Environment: real
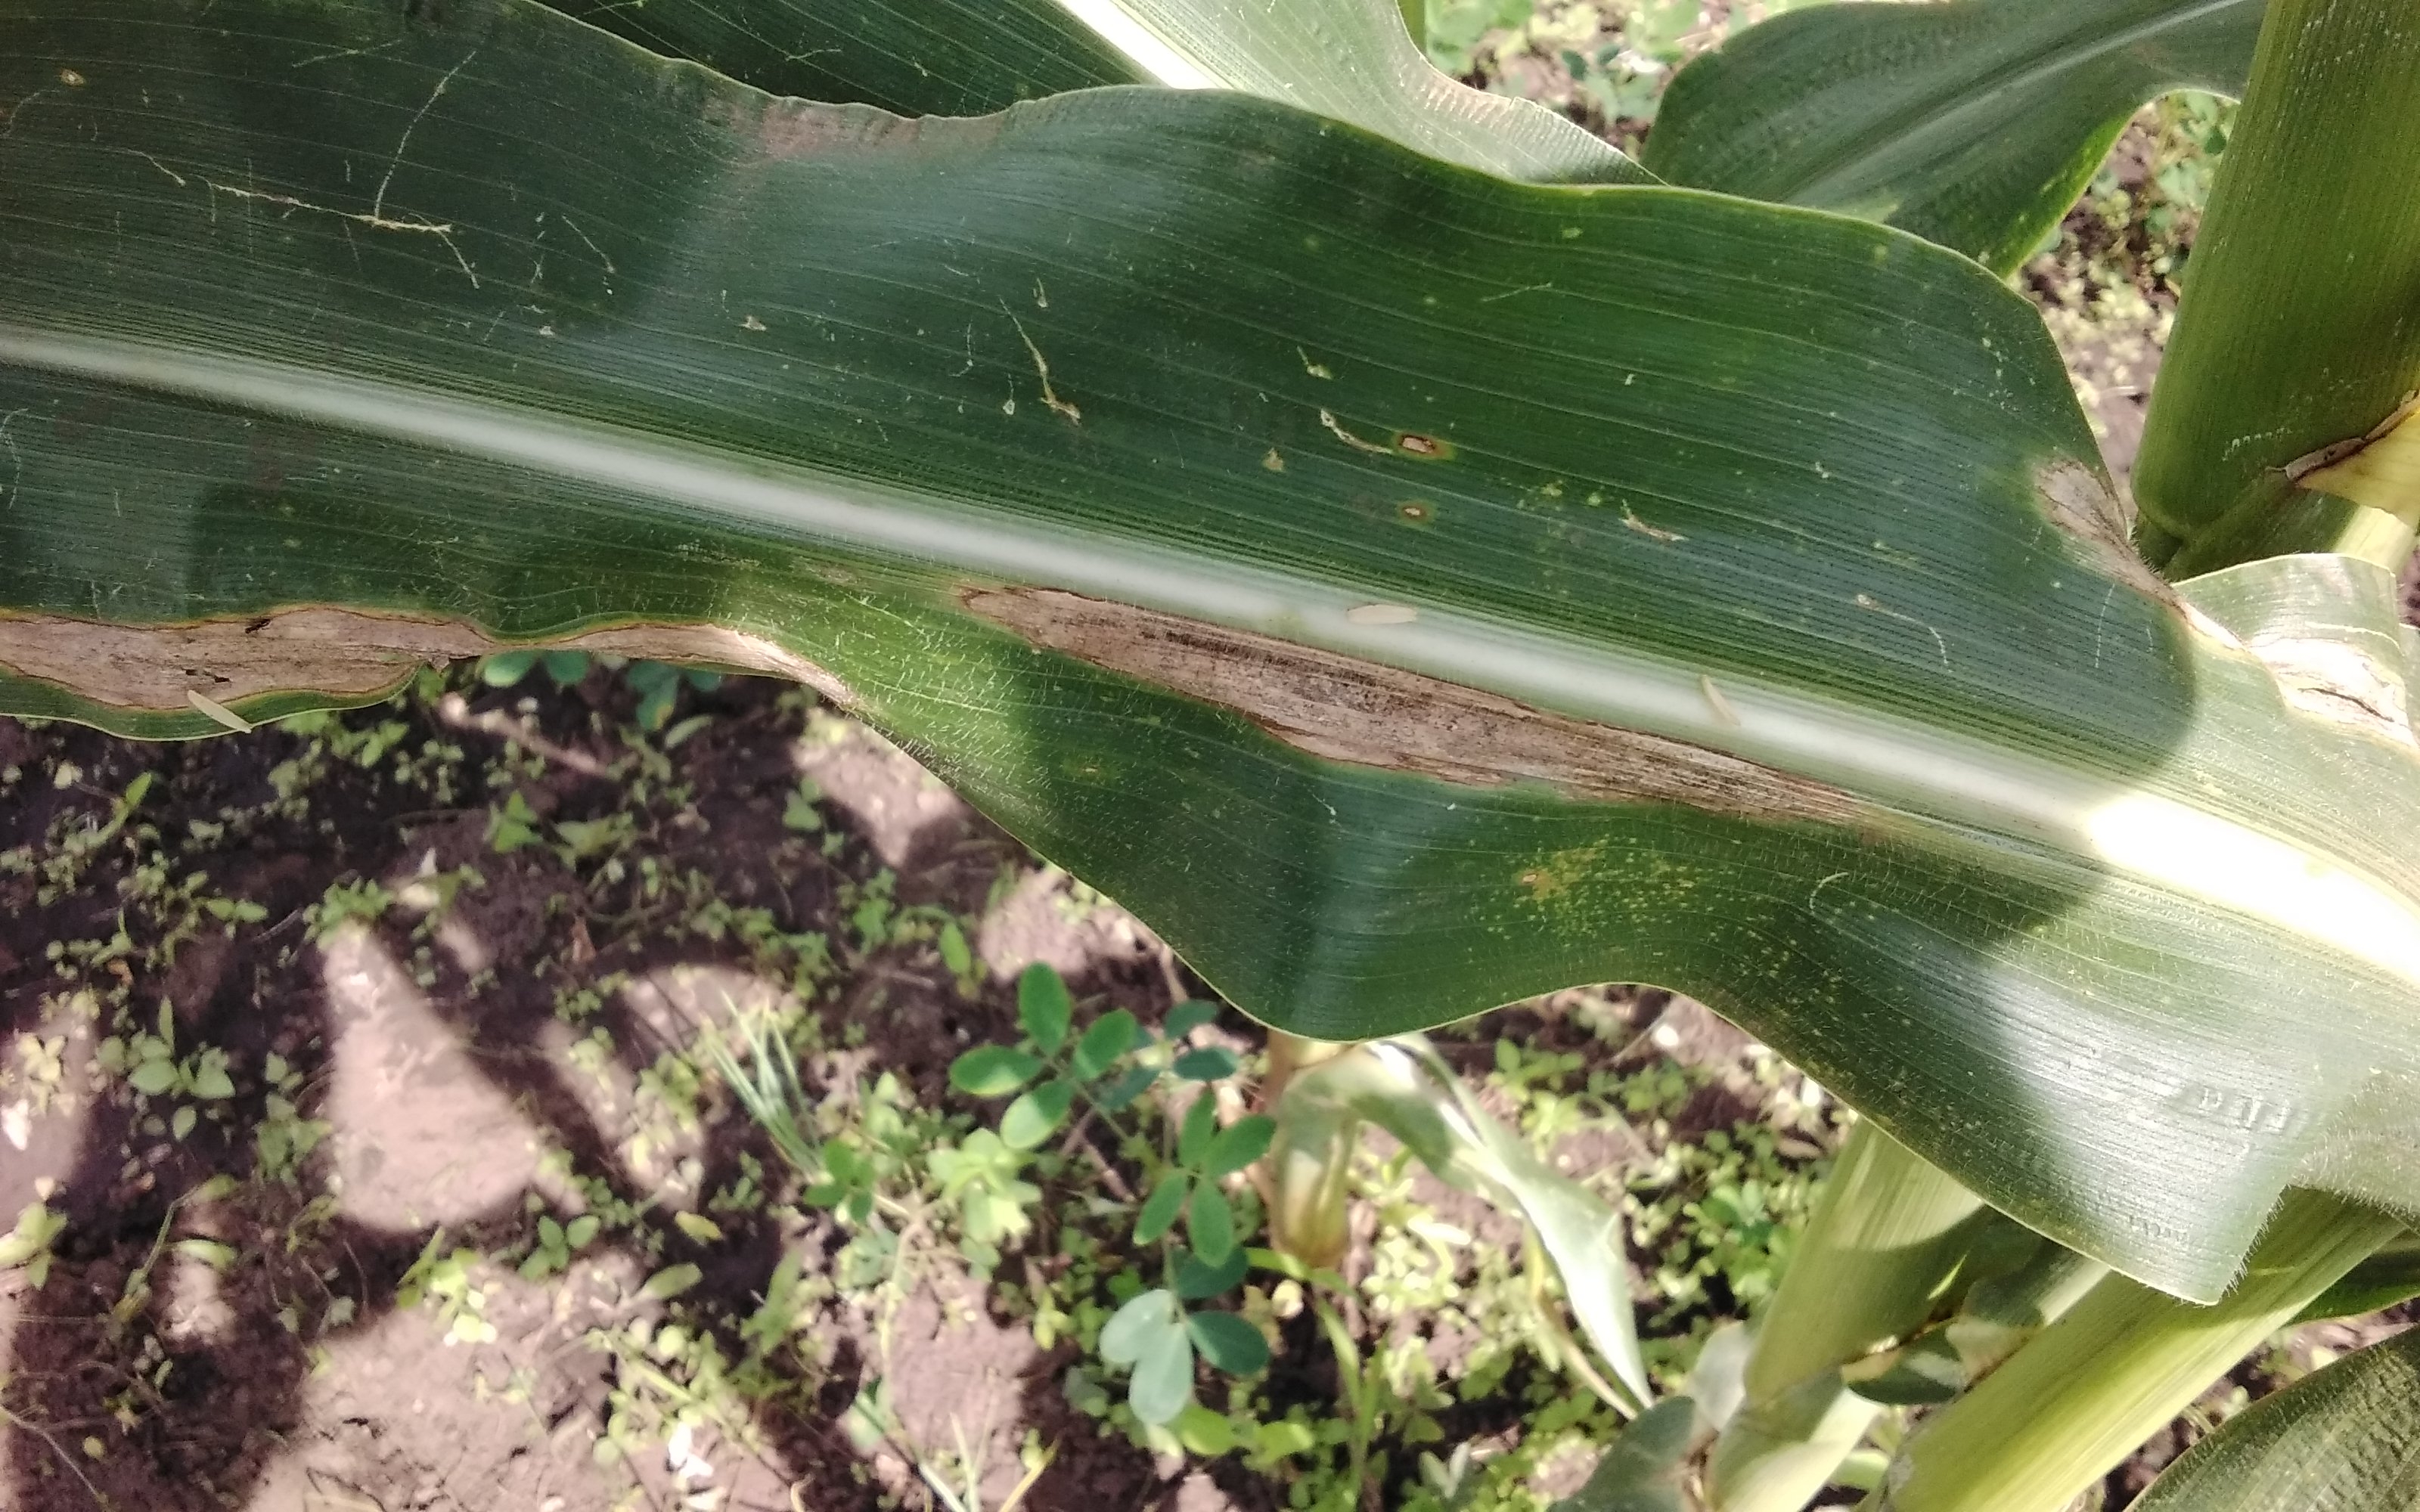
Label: northern_corn_leaf_blight